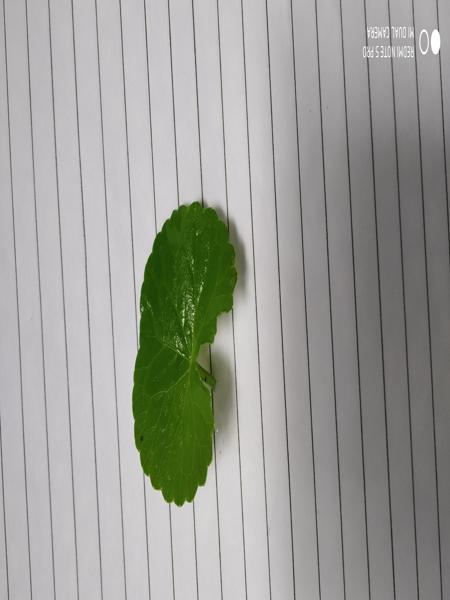
Plant: Bhrami